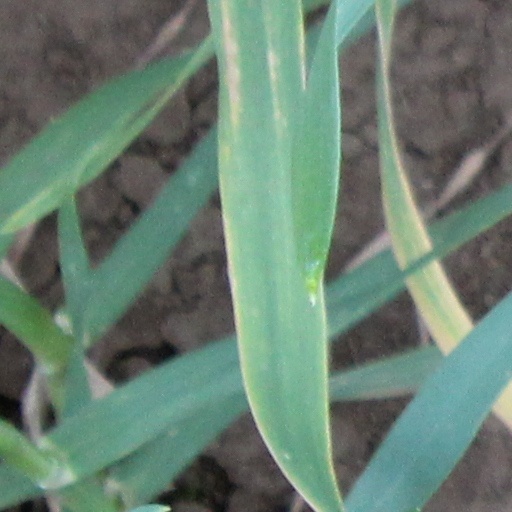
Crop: wheat